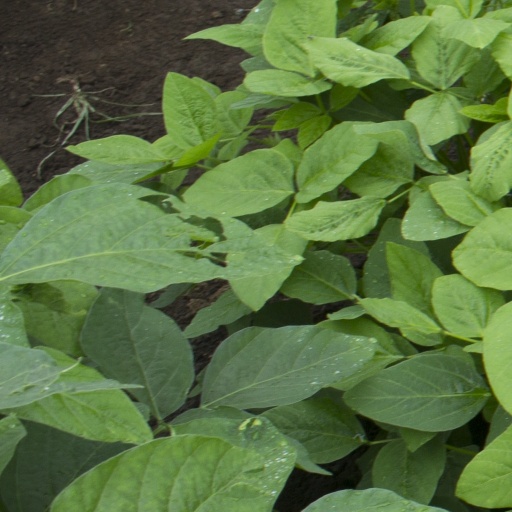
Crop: soybean